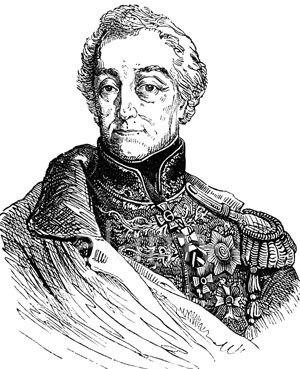
La bataille d'Eckmühl se déroula les 21 et 22 avril 1809 à Eckmühl en Bavière, et opposa les troupes françaises et alliées dirigées par Napoléon Iᵉʳ à l'armée autrichienne commandée par l'archiduc Charles. Elle se solda par une victoire majeure de l'Empereur sur les Autrichiens.